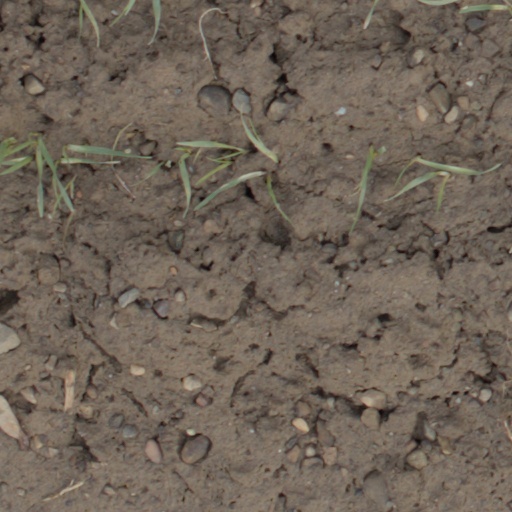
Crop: wheat